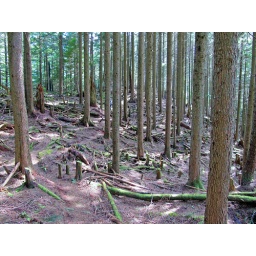
Dirty Harry's clear cut regrowth has been thinned in this section, allowing some trees to grow larger.